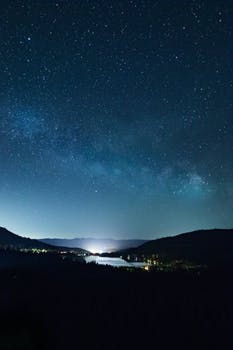
Label: No Watermark